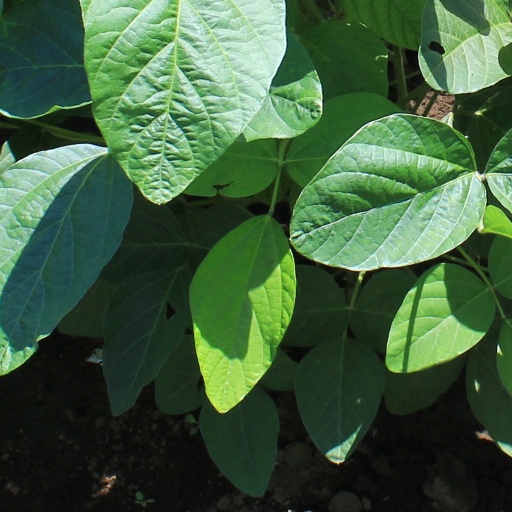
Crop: soybean